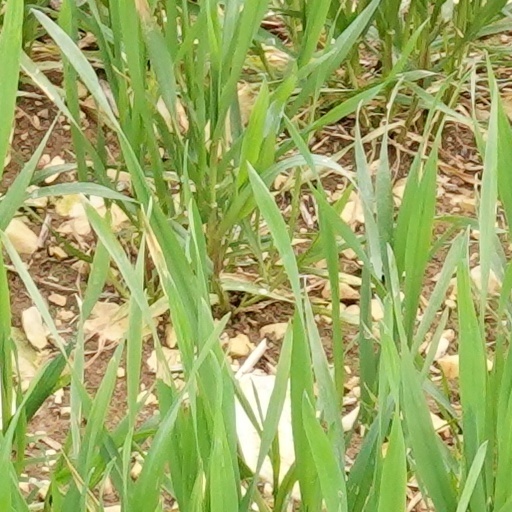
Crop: wheat